Isaac von Sinclair

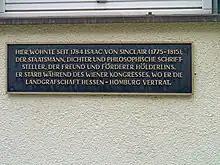
Plaque at the house Dorotheenstraße 6

Von Sinclair represented the interests of Hesse-Homburg and Frederick V on several diplomatic missions, as well as frequently chairing cabinet meetings. In late autumn 1805 he was sent to the Prussian court in Berlin and stayed with his mother in the home of Charlotte von Kalb. His enthusiasm for revolutionary ideals had already cooled and there he came into contact with anti-Napoleonic and anti-French figures. He increasingly advocated a return to the pre-revolutionary Holy Roman Empire led by the nobility. Already strained by the events of the trial, his friendship with Hölderlin also came to an end. In August 1806 von Sinclair informed Hölderlin's mother that he could no longer look after him, since Homburg was about to be mediatised. On 11 September 1806 its mediatisation was completed, upon which Hölderlin was taken to Tübingen to assist at the university hospital, then run by Johann Heinrich Ferdinand Autenrieth.